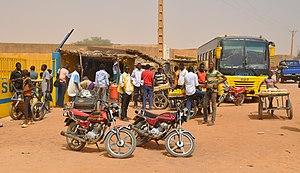
Personnes en attente devant la gare routière de Sonitrav à Filingué, au Niger.